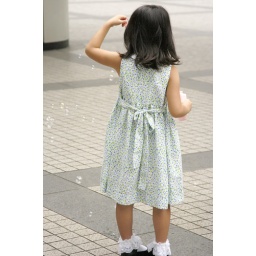
in front of a big office building